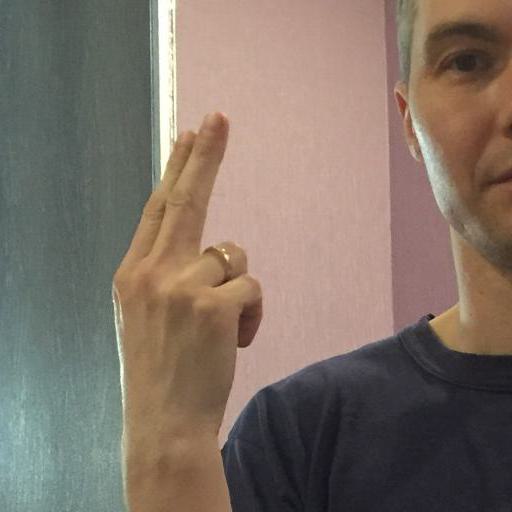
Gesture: two_up_inverted